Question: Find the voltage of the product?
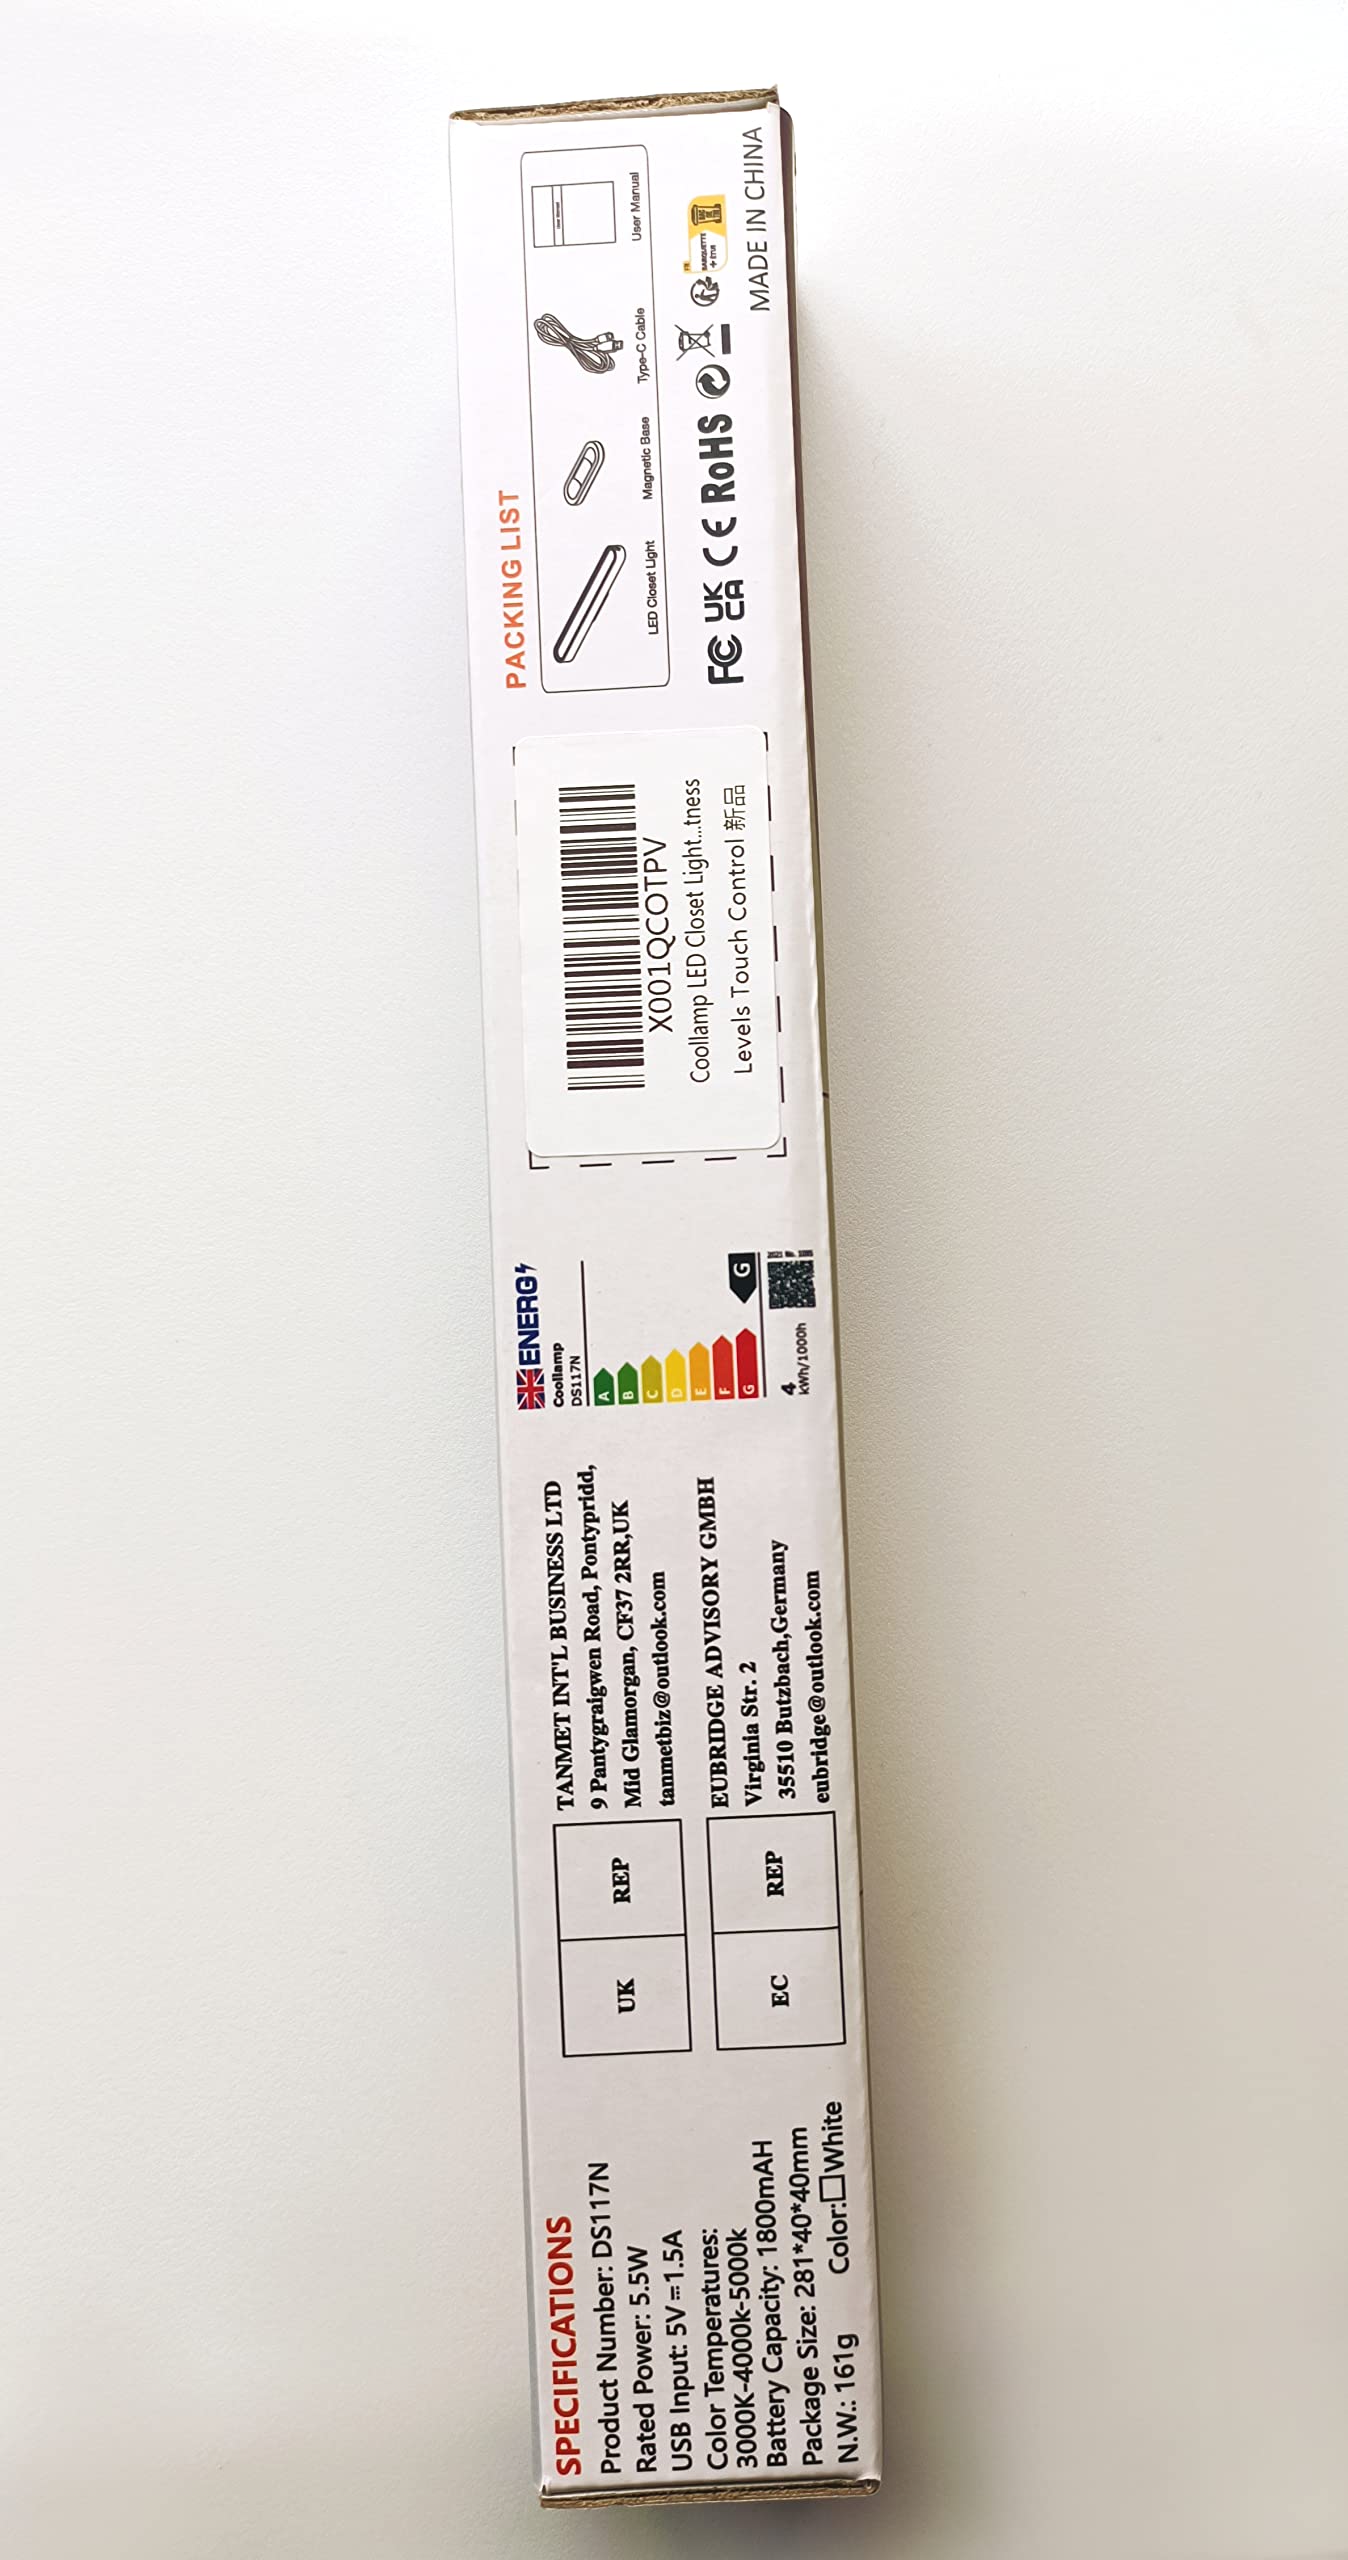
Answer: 5.0 volt